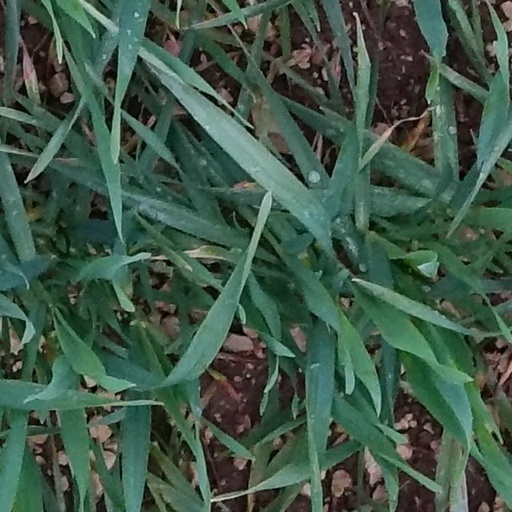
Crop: wheat